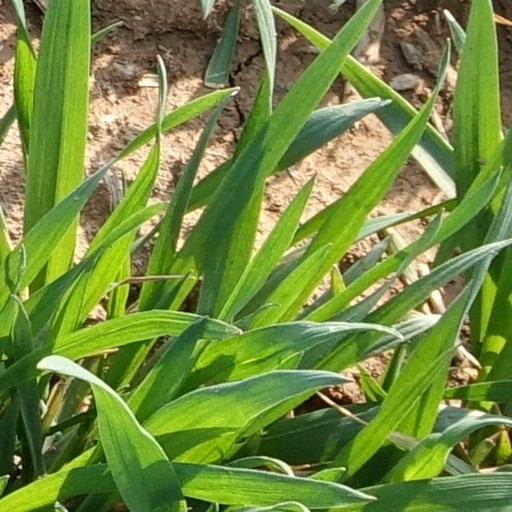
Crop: wheat